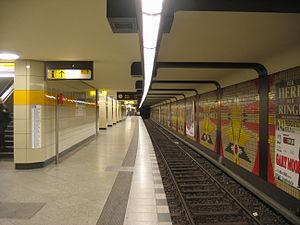
Wilmersdorfer Straße est une station de la ligne 7 du métro de Berlin, dans le quartier de Charlottenbourg.